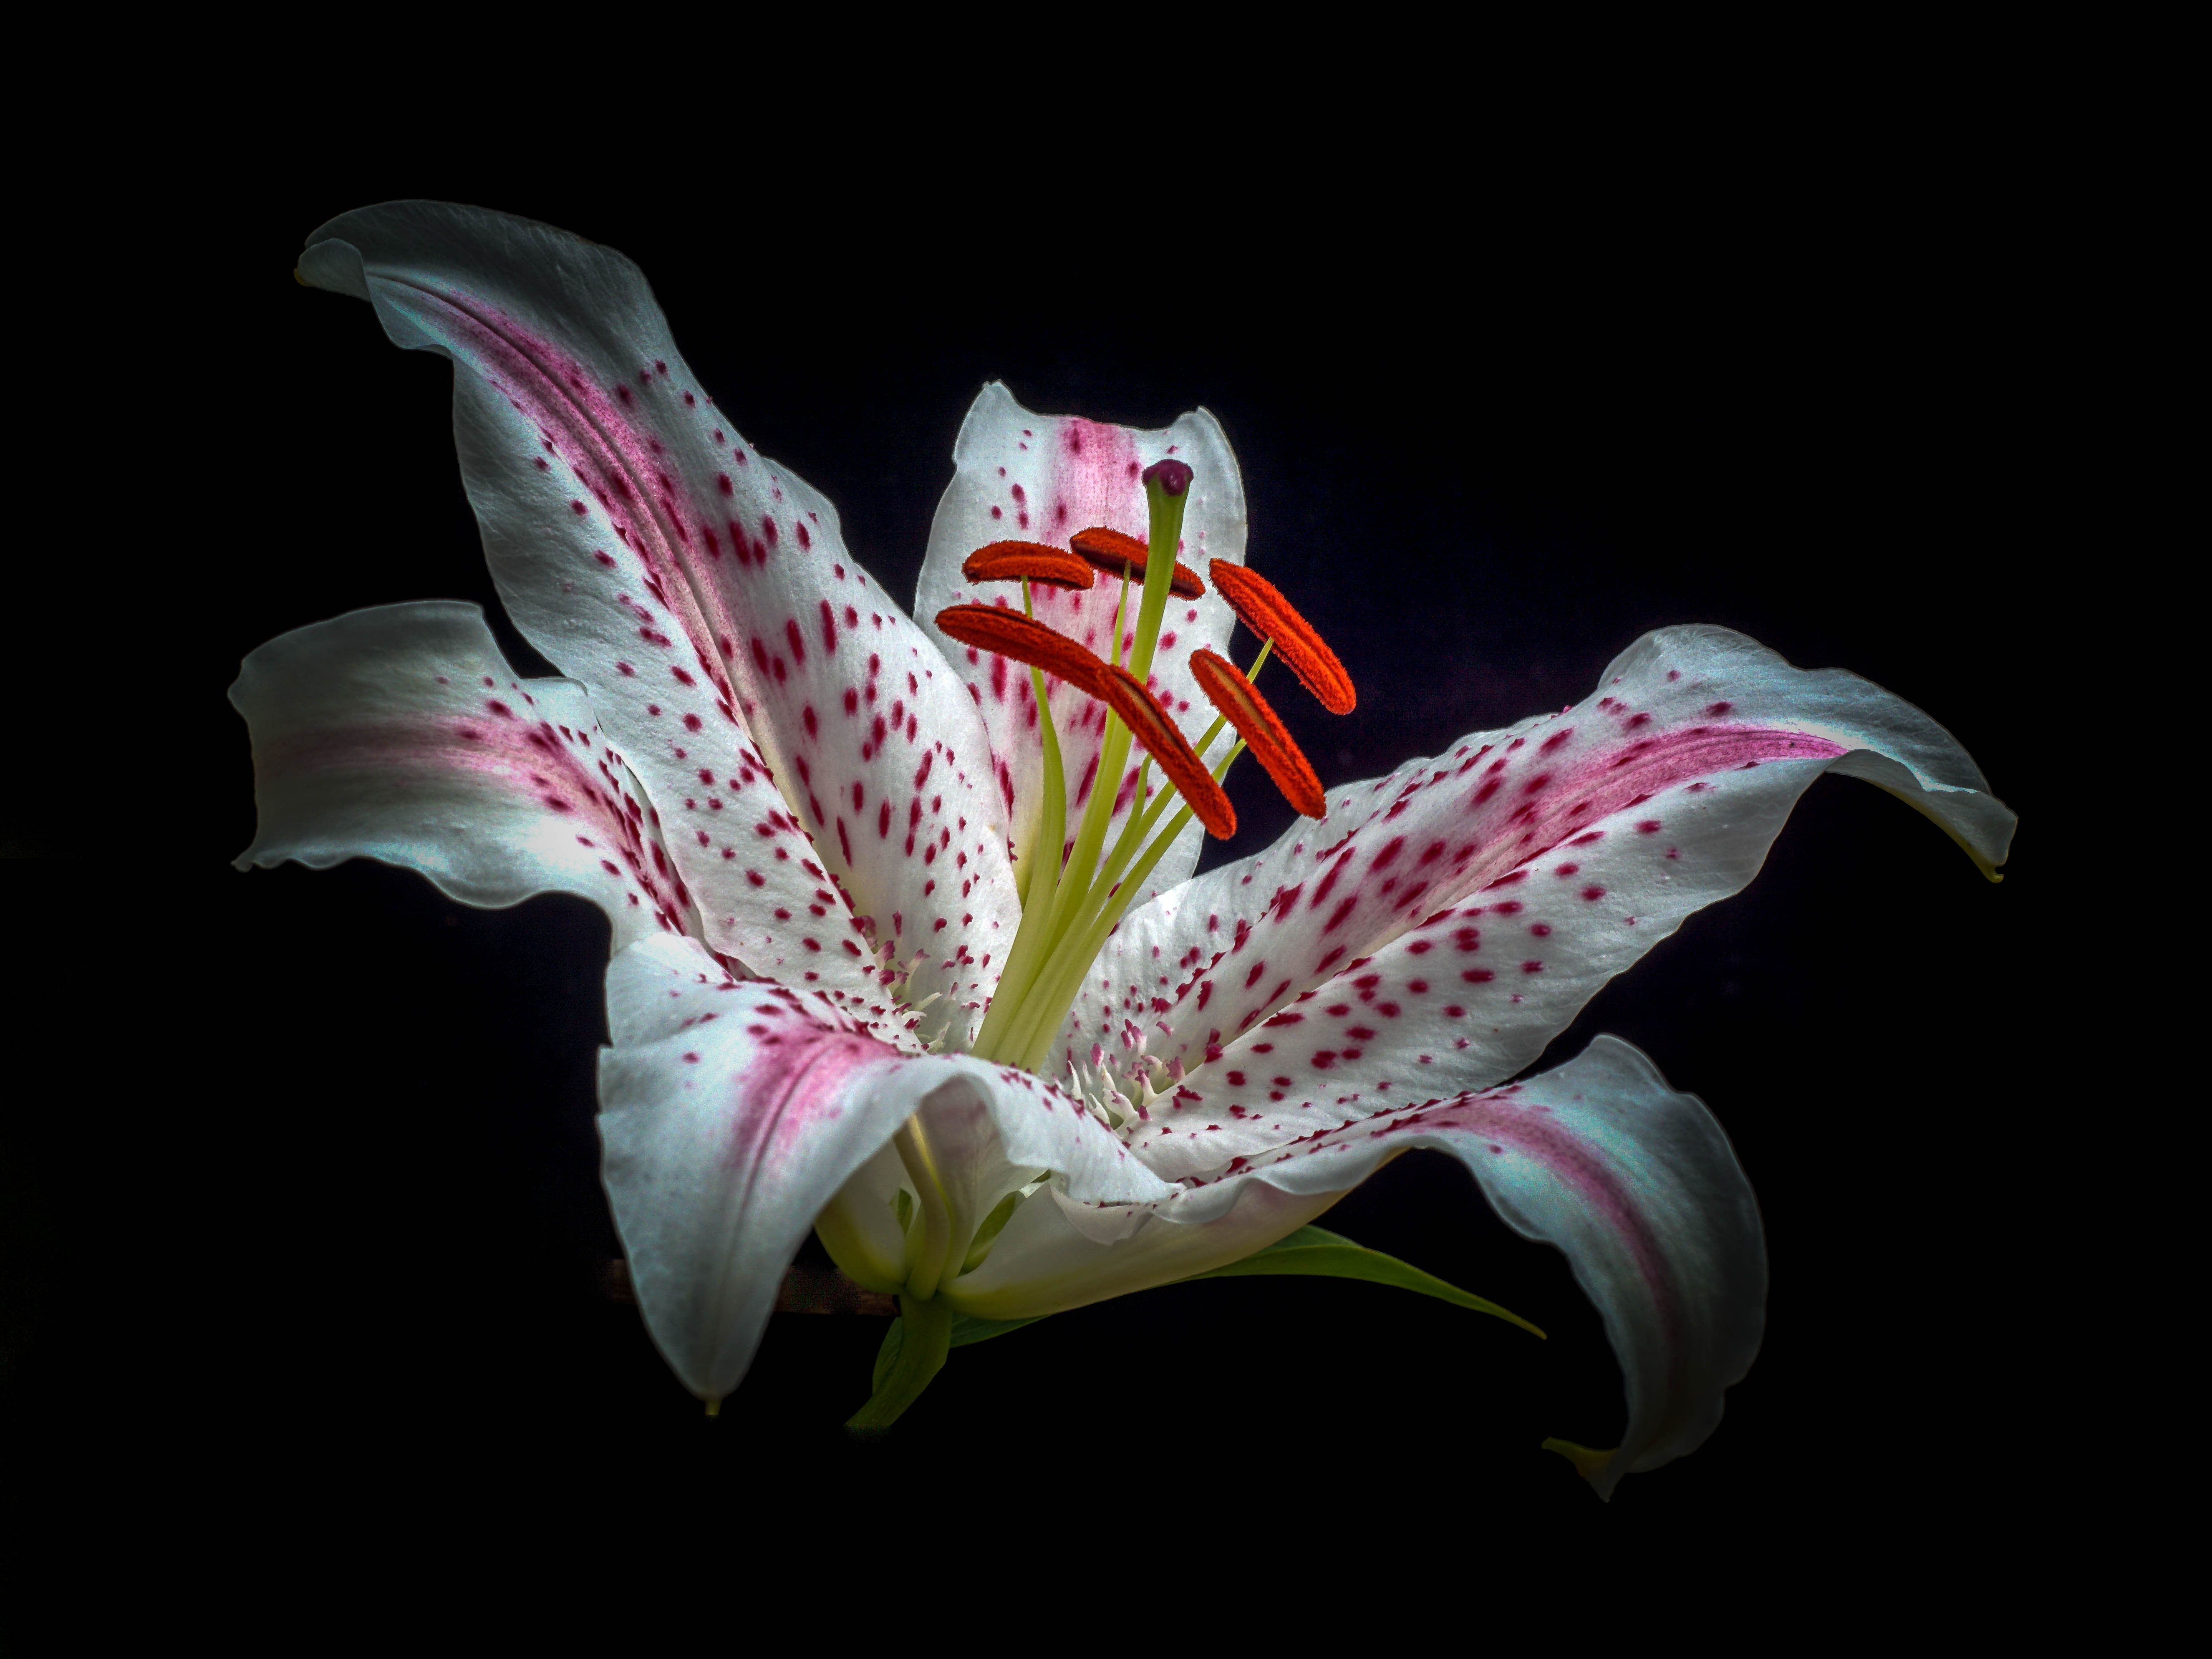
blossom, plant, flower, petal, botany, flora, close up, lily, extrtavaganza, liliumextravaganza, macro photography, flowering plant, land plant